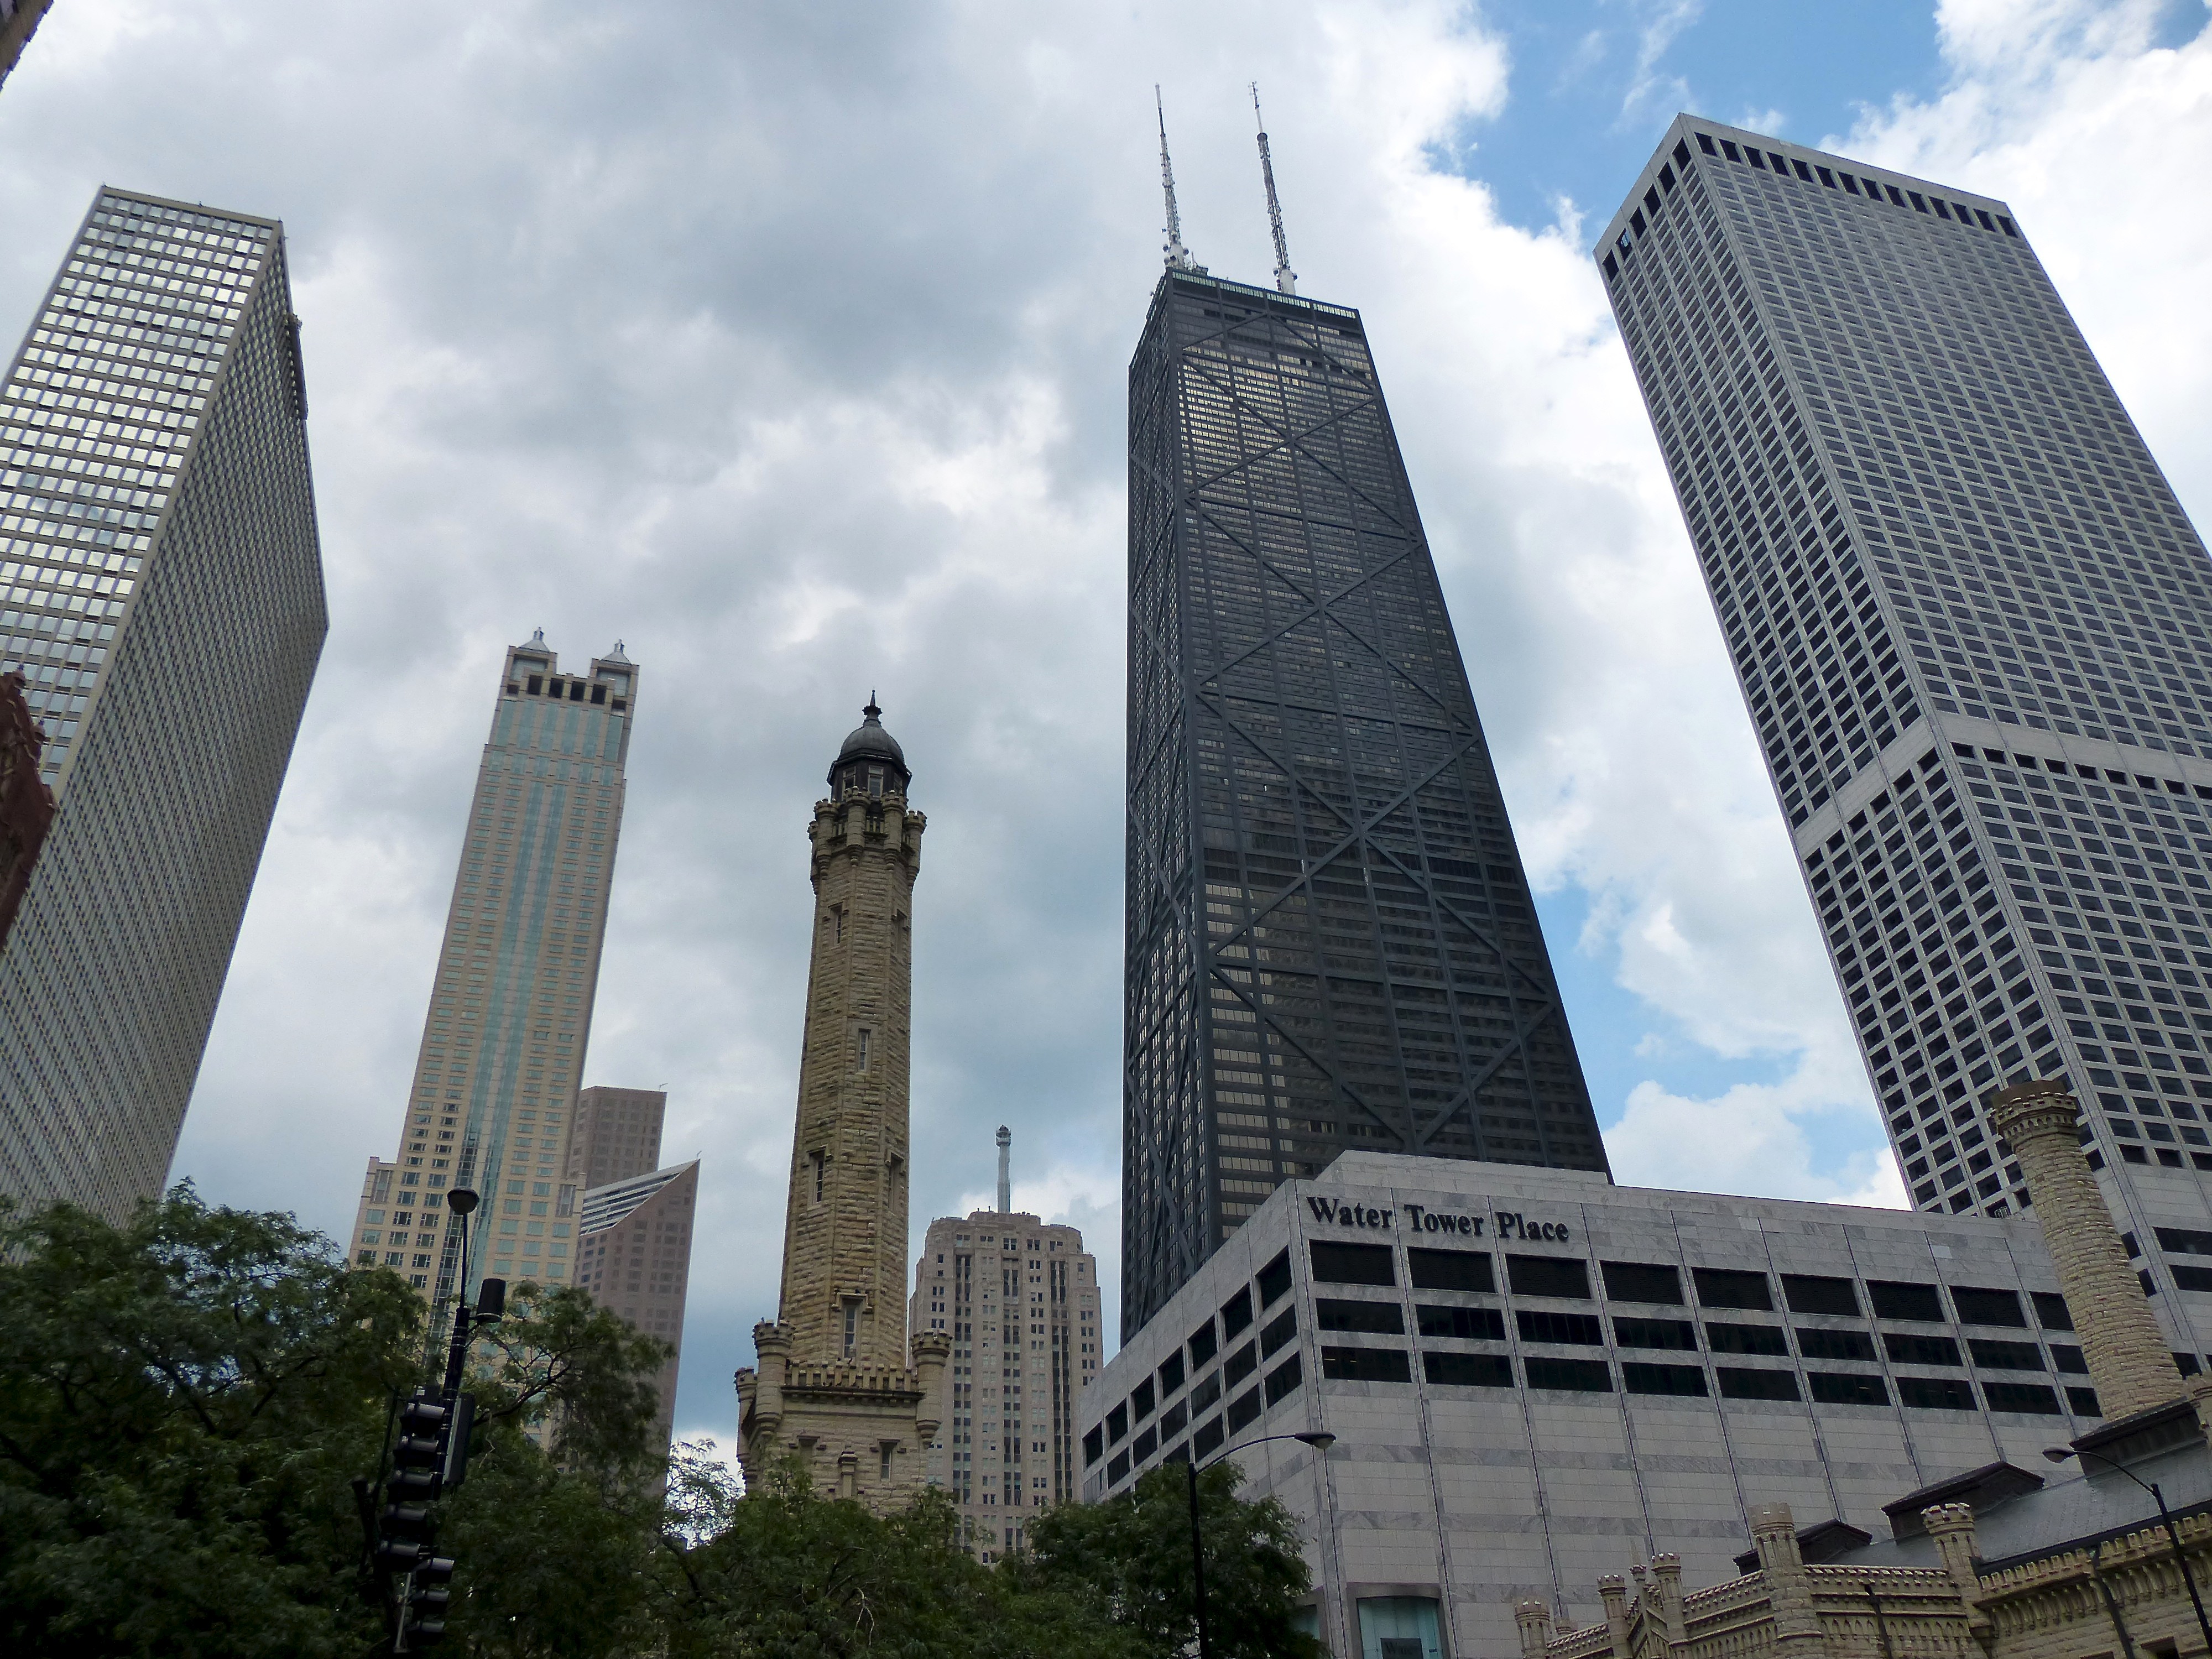
architecture, skyline, building, city, skyscraper, cityscape, downtown, travel, tower, usa, landmark, chicago, facade, tower block, skyscrapers, illinois, johnhancock, magnificentmile, watertower, metropolis, urban area, human settlement, metropolitan area